Kisco River

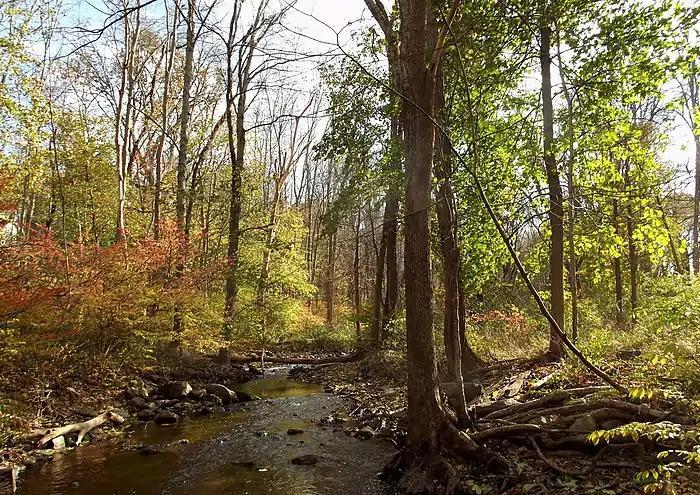
The Kisco River along the Early Settler's Trail

The Kisco River begins at the highlands of Arthur W. Butler Memorial Sanctuary, and travels westward in New Castle until it feeds into Wallace Pond at Leonard Park in Mount Kisco. It then runs along the "Early Settler's Trail", and passes the former location of the Spencer Optical Factory which is now a nature trail. After this it runs underneath Route 133. It then runs through "Riverwoods", a town house complex. It continues past the Bedford Yeshiva Farm Settlement, a small yeshiva. The Riverwoods wastewater treatment plant discharges its wastewater into the river at this point. It then passes underneath Croton Lake Road and empties into the Muscoot Reservoir